Luxor Las Vegas

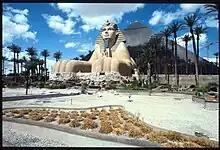
The remnants of Karnak Lake, May 1996

The tip of the pyramid is three stories, and features a beam of light known as the Luxor Sky Beam. It is the most powerful man-made light in the world, using curved mirrors to collect the light from 39 xenon lamps and focus them into one intense, narrow beam. G-Force International Entertainment Corporation was hired to design, build and install the lighting system. Each lamp is 7,000 watts and cost approximately $1,200 as of 2001; at full power, the system costs $51 an hour to operate, with $20 of that going toward electricity.